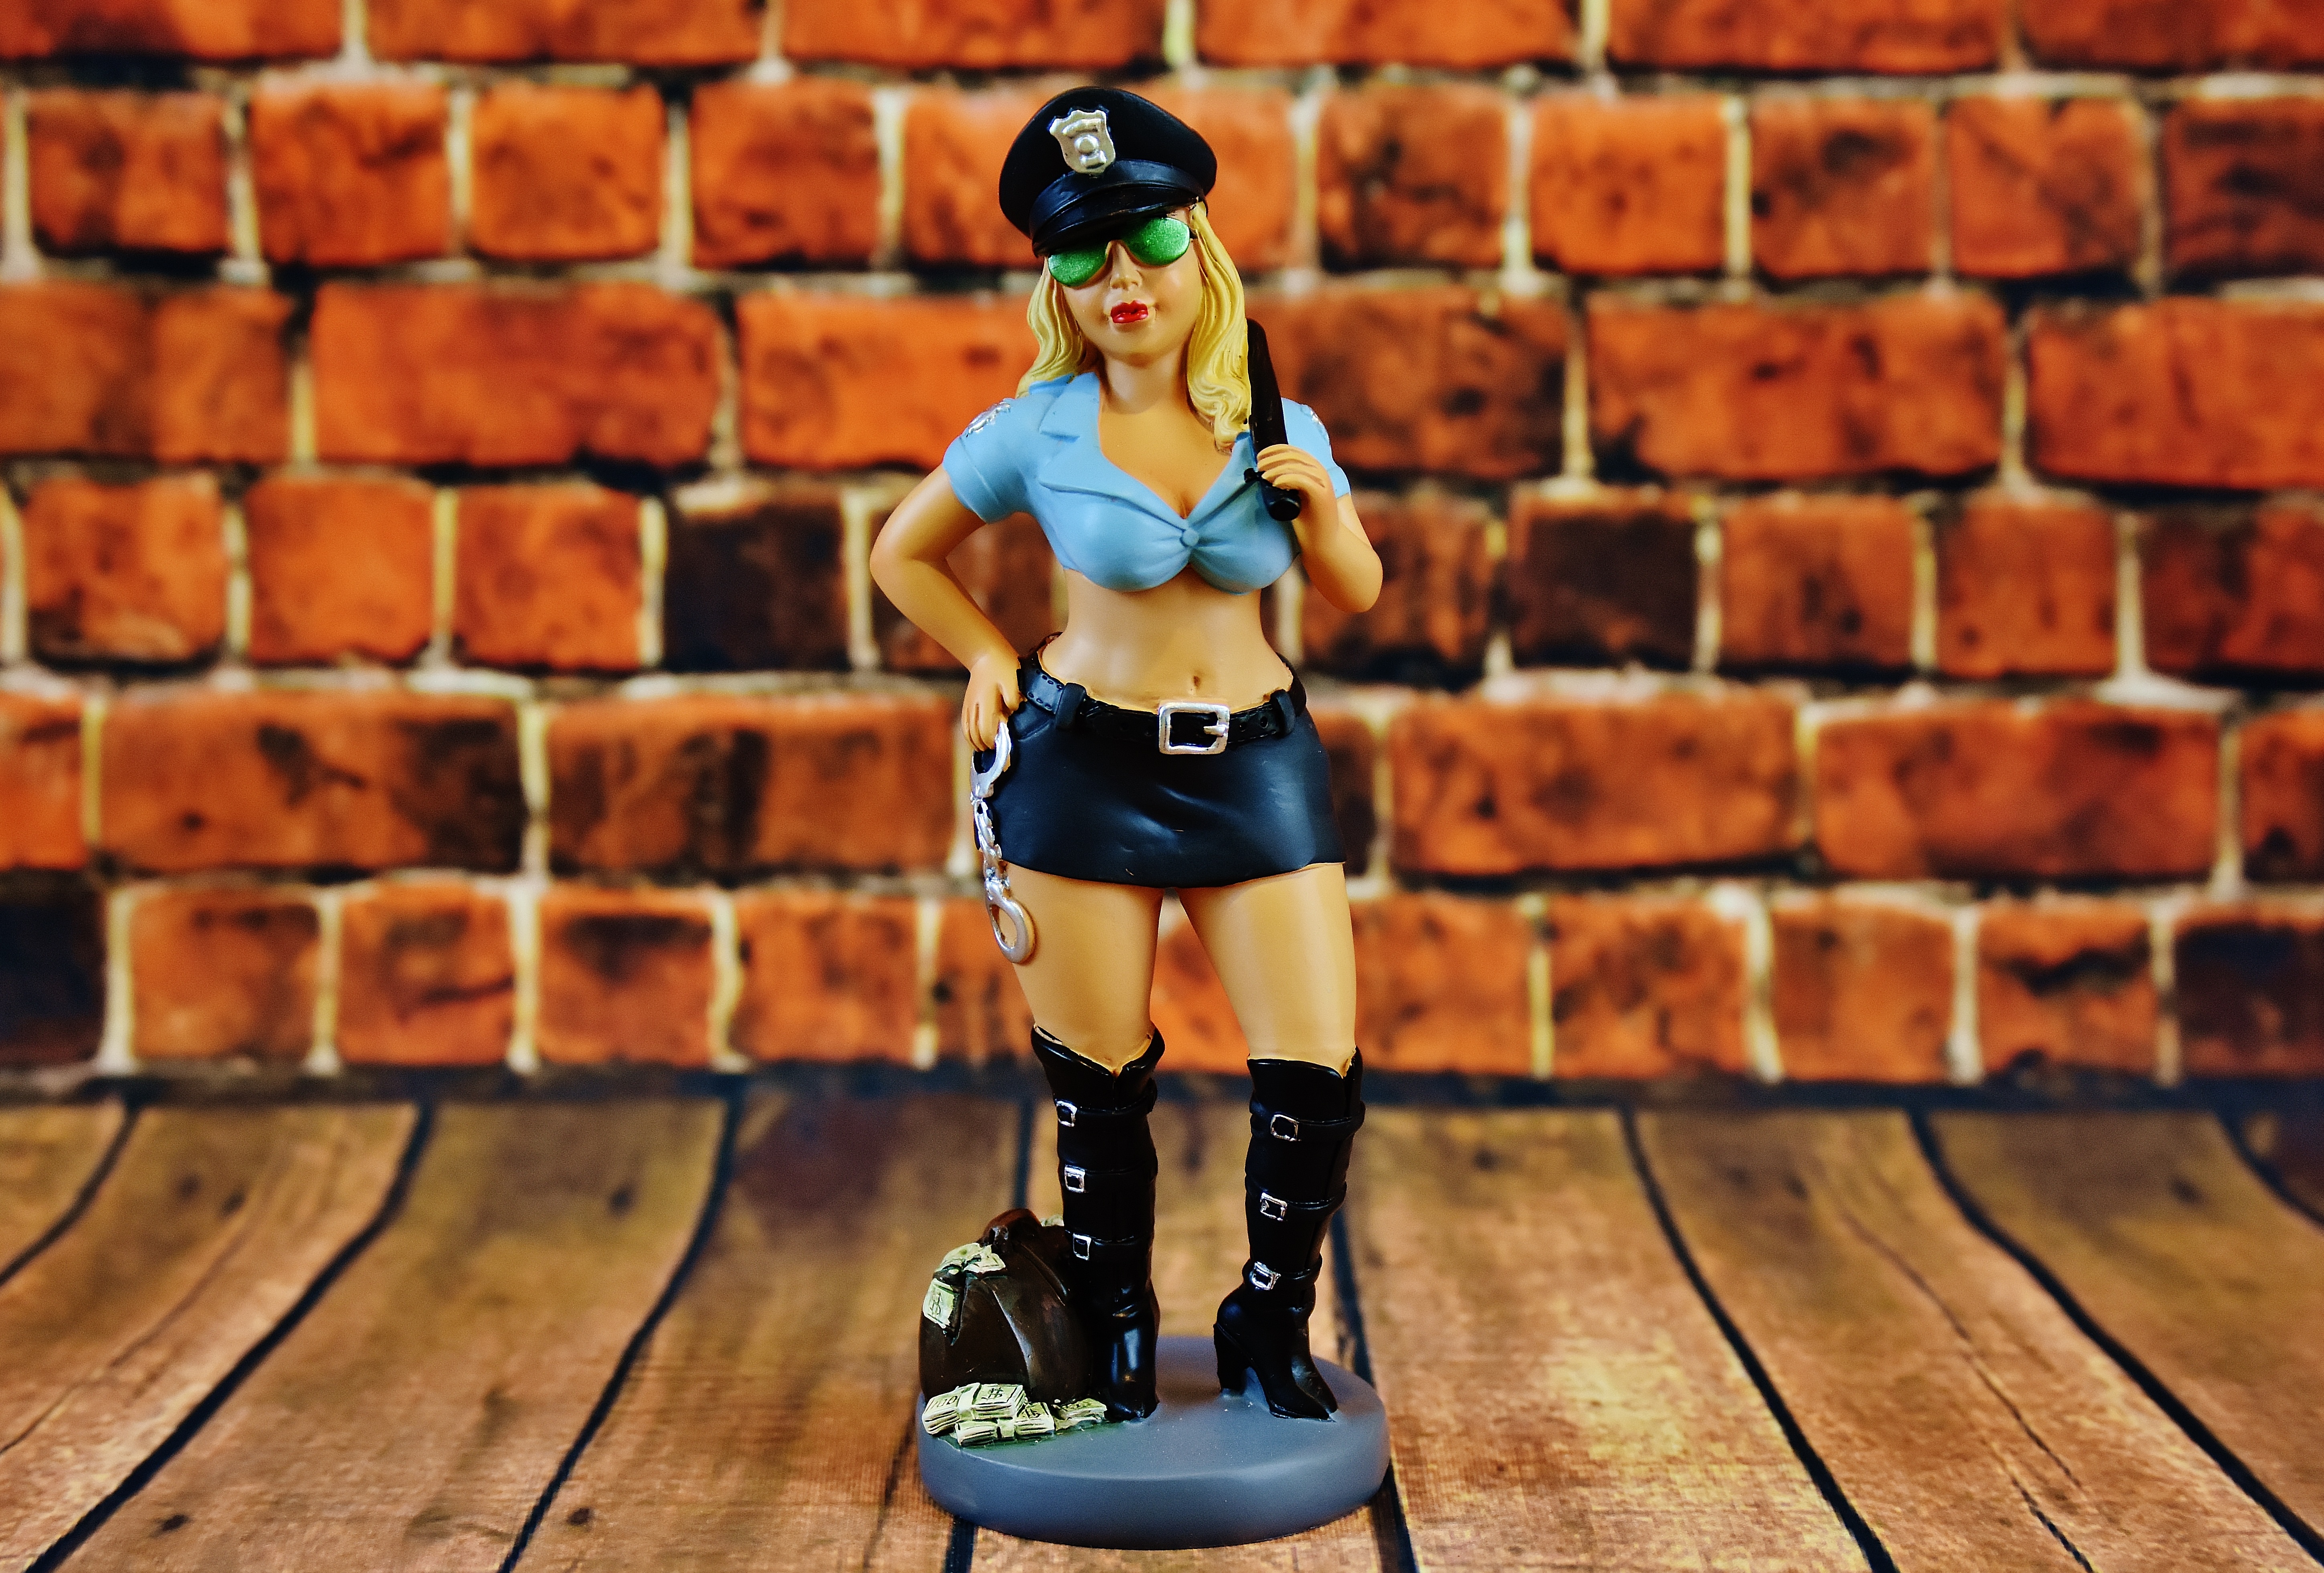
figure, footwear, funny, uniform, sexy, costume, policewoman, ordnungsh ter